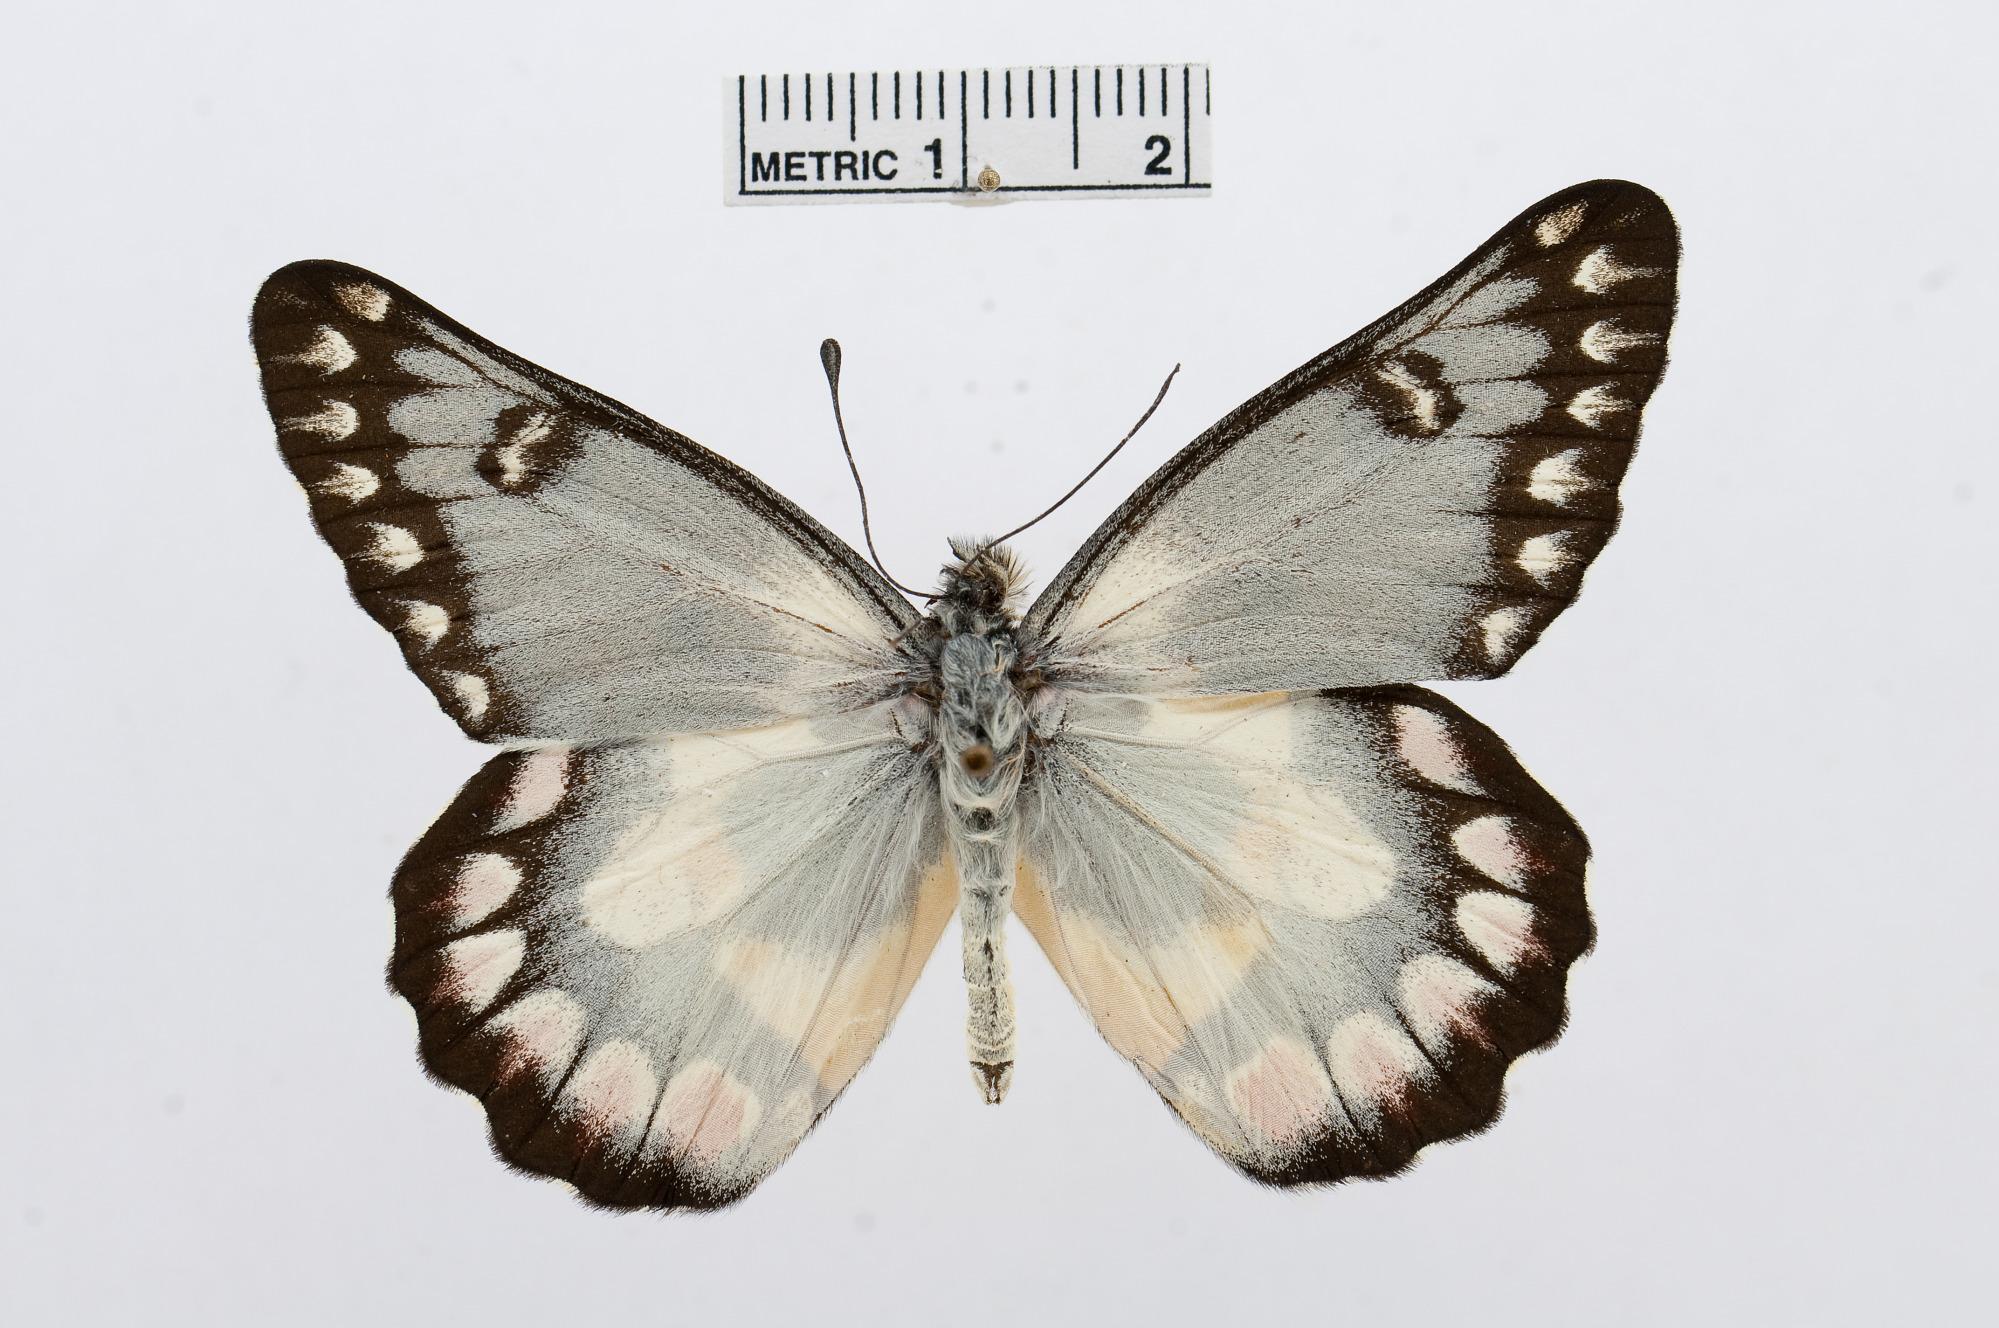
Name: Delias aganippe
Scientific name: Delias aganippe
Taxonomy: Animalia, Arthropoda, Hexapoda, Insecta, Lepidoptera, Pieridae, Pierinae